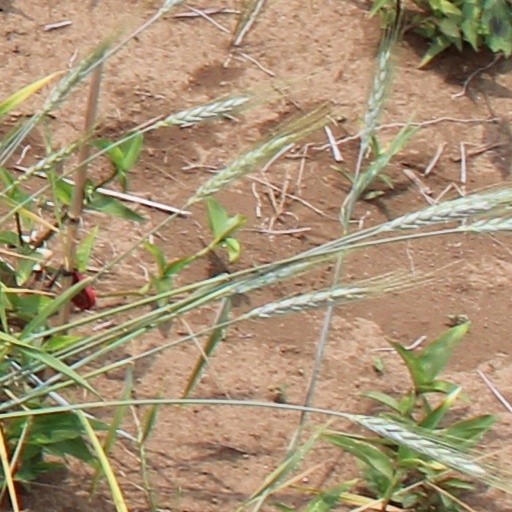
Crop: wheat